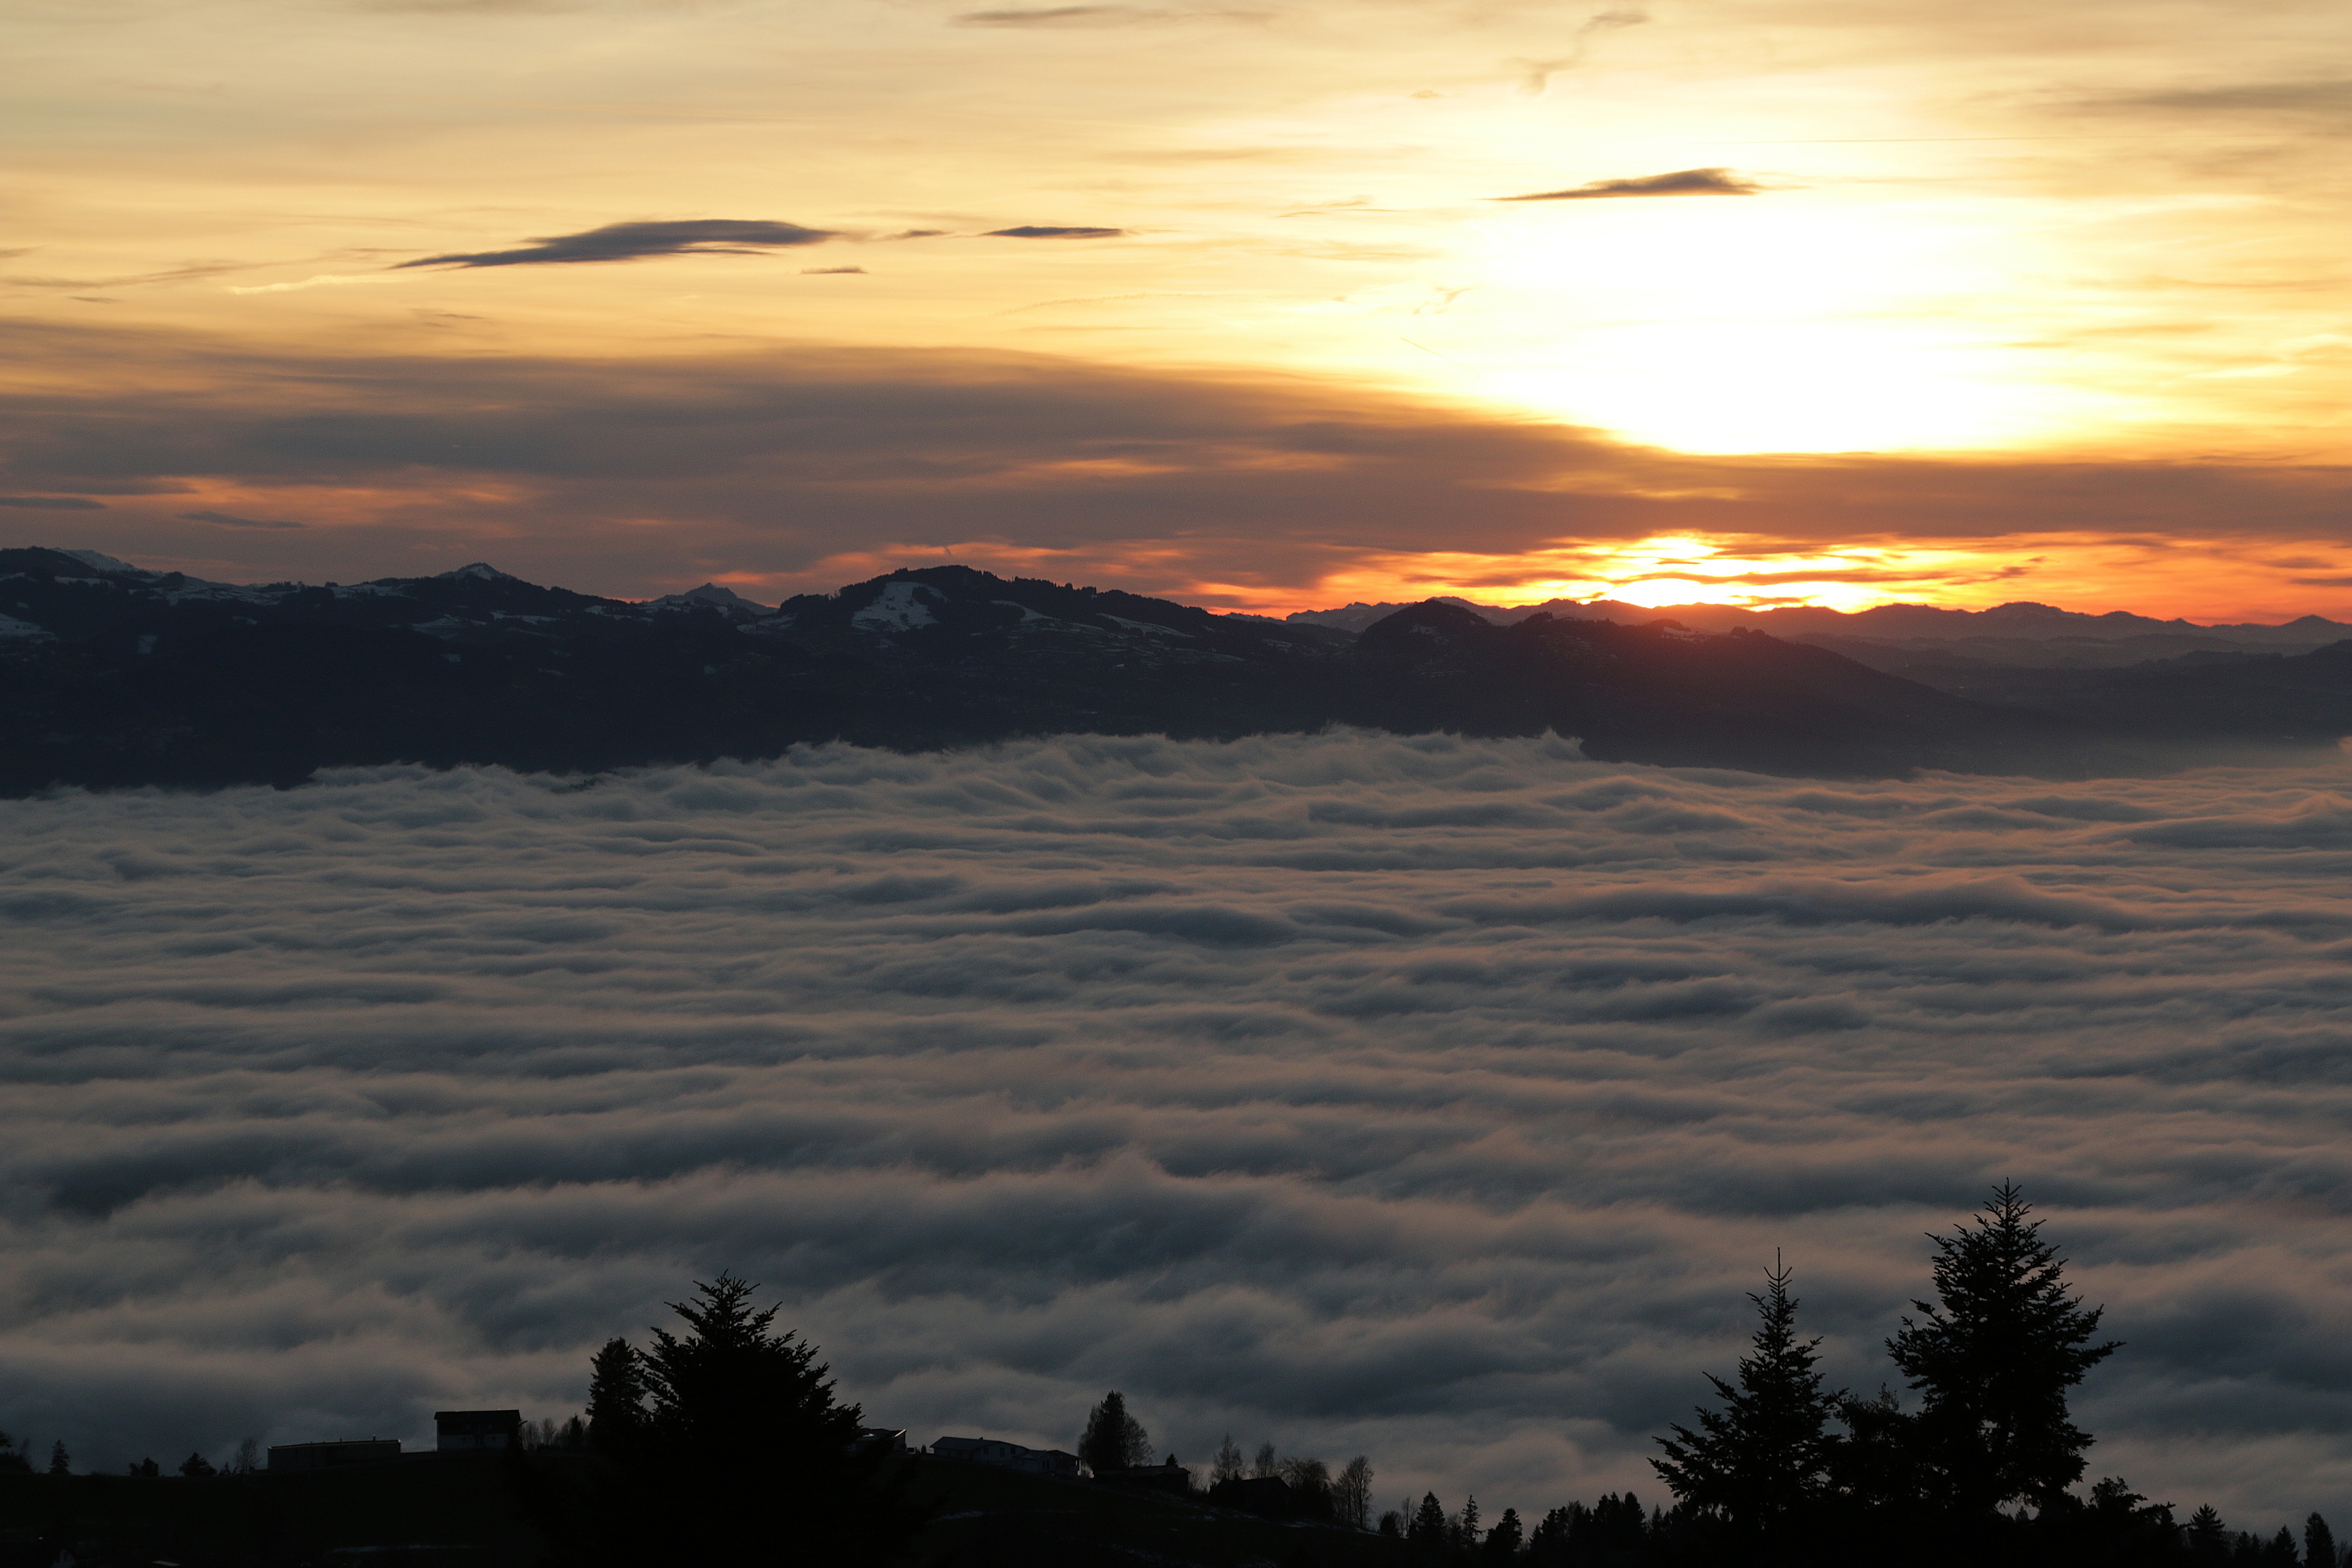
landscape, sea, nature, forest, horizon, mountain, snow, winter, light, cloud, sky, sun, sunrise, sunset, sunlight, morning, hill, dawn, atmosphere, dusk, evening, reflection, holiday, romance, romantic, alpine, rest, lighting, alp, austria, clouds, relaxation, mountains, switzerland, beautiful, quiet, mood, alm, abendstimmung, afterglow, setting sun, orange sky, atmospheric phenomenon, red sky at morning